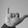
ASL letter: Y